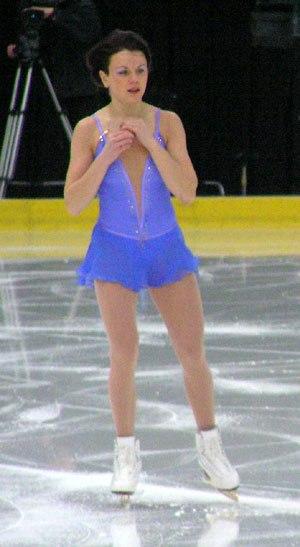
Maria Igorevna Petrova, née le 29 novembre 1977 à Léningrad est une patineuse artistique russe.